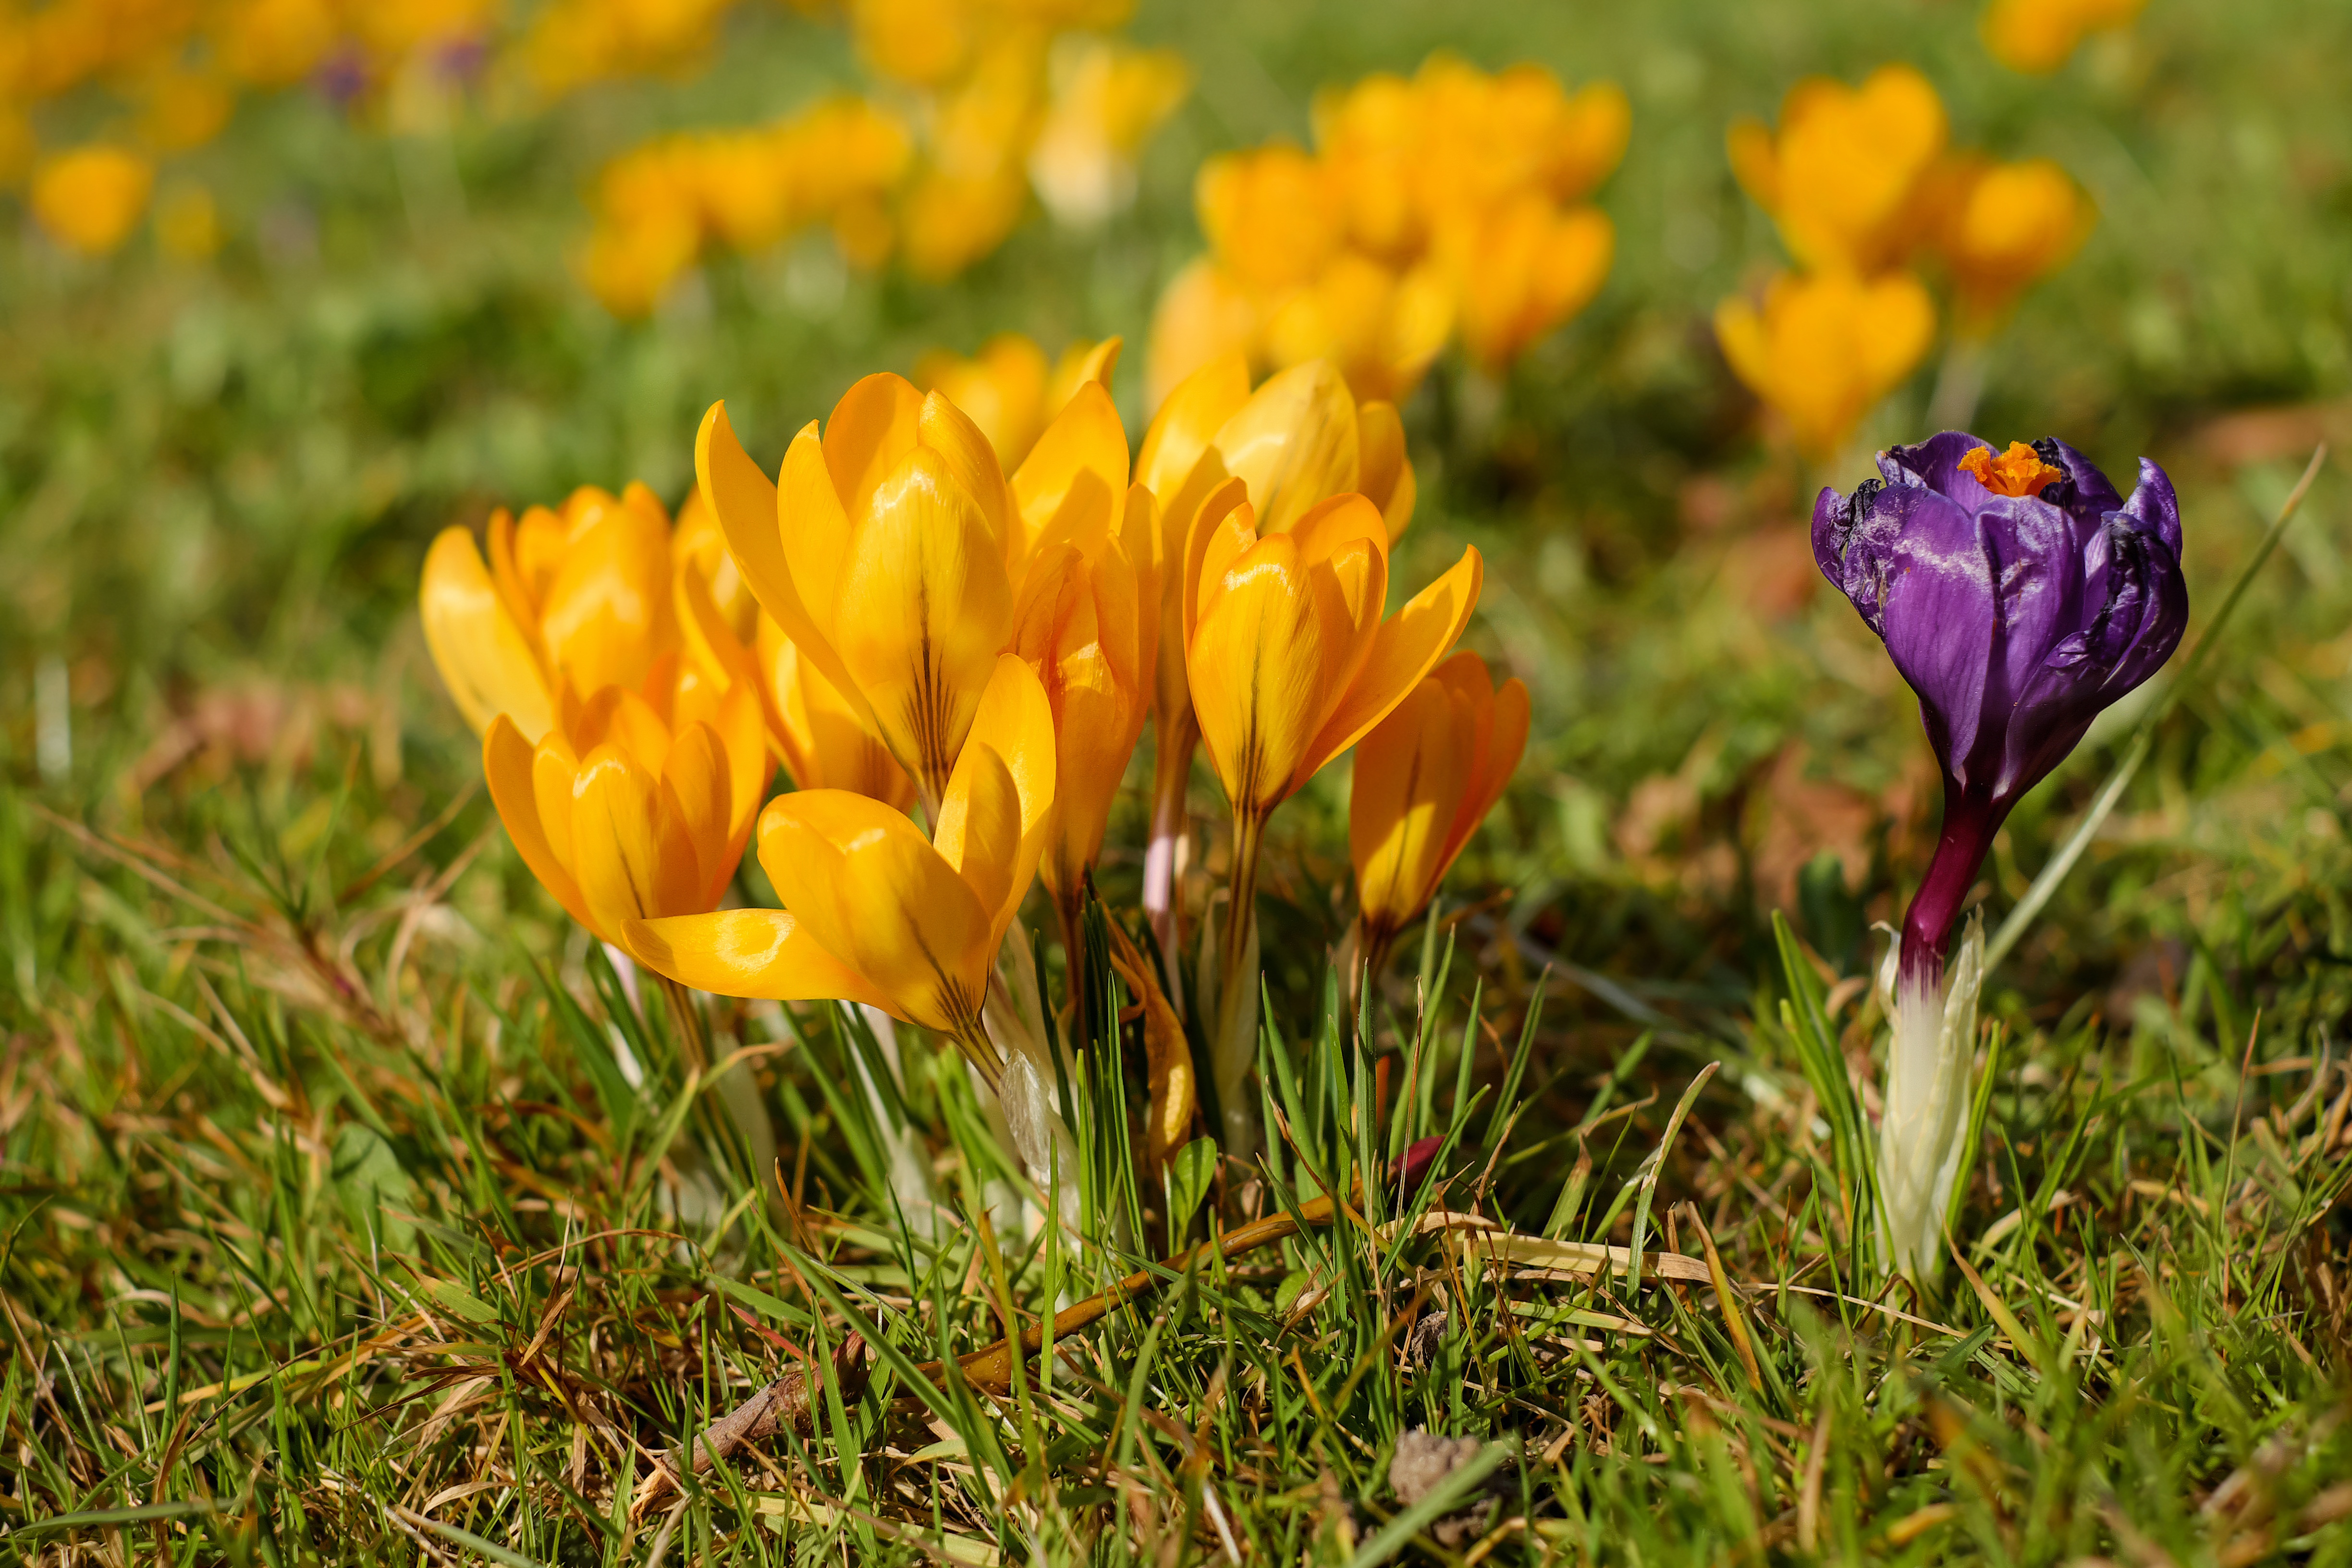
nature, grass, plant, field, lawn, meadow, prairie, leaf, flower, petal, bloom, spring, autumn, botany, yellow, close, flora, wildflower, flowers, violet, crocus, spring flowers, early bloomer, macro photography, spring awakening, fr hlingsanfang, harbinger of spring, the beginning of spring, flowering plant, land plant